Electoral district of Nelson

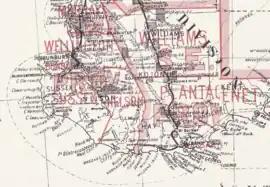
Nelson and surrounds in 1898

Nelson was an electoral district of the Legislative Assembly in the Australian state of Western Australia from 1890 to 1950.